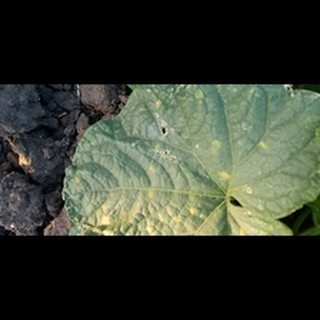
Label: diseased_cucumber